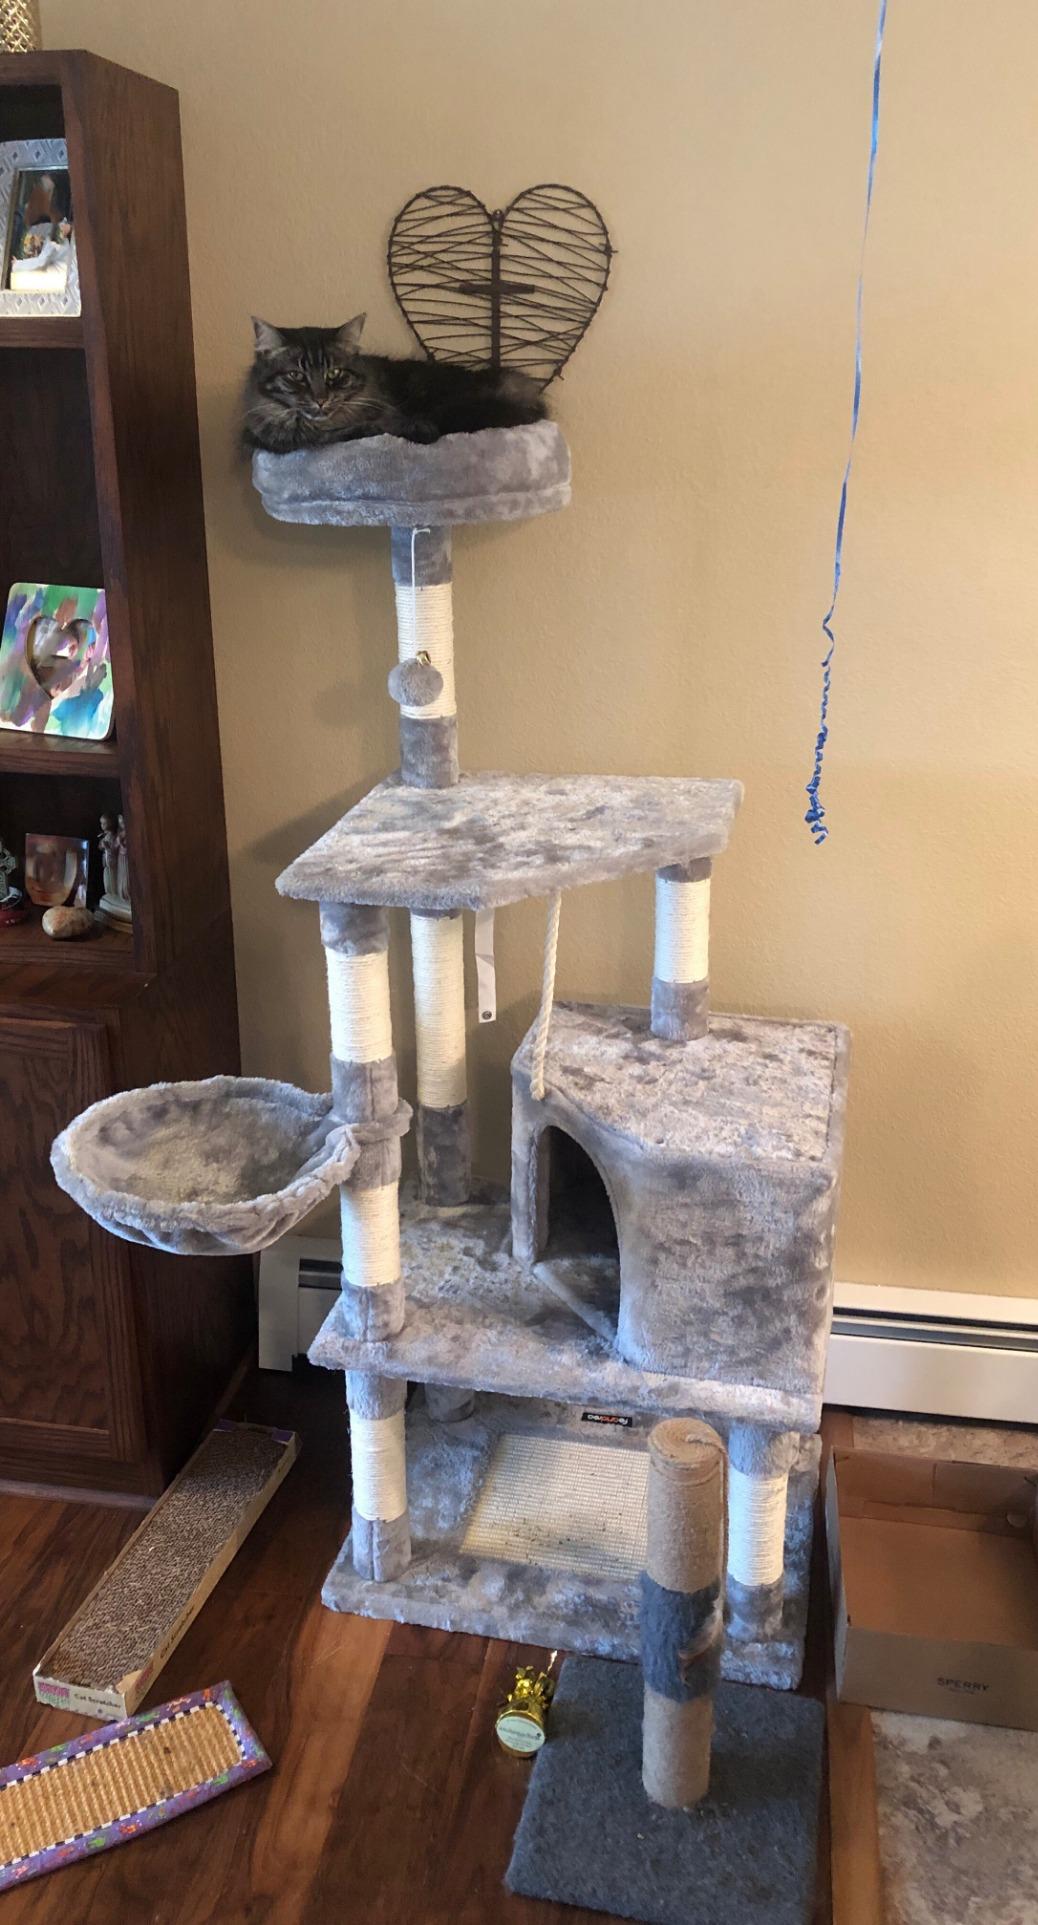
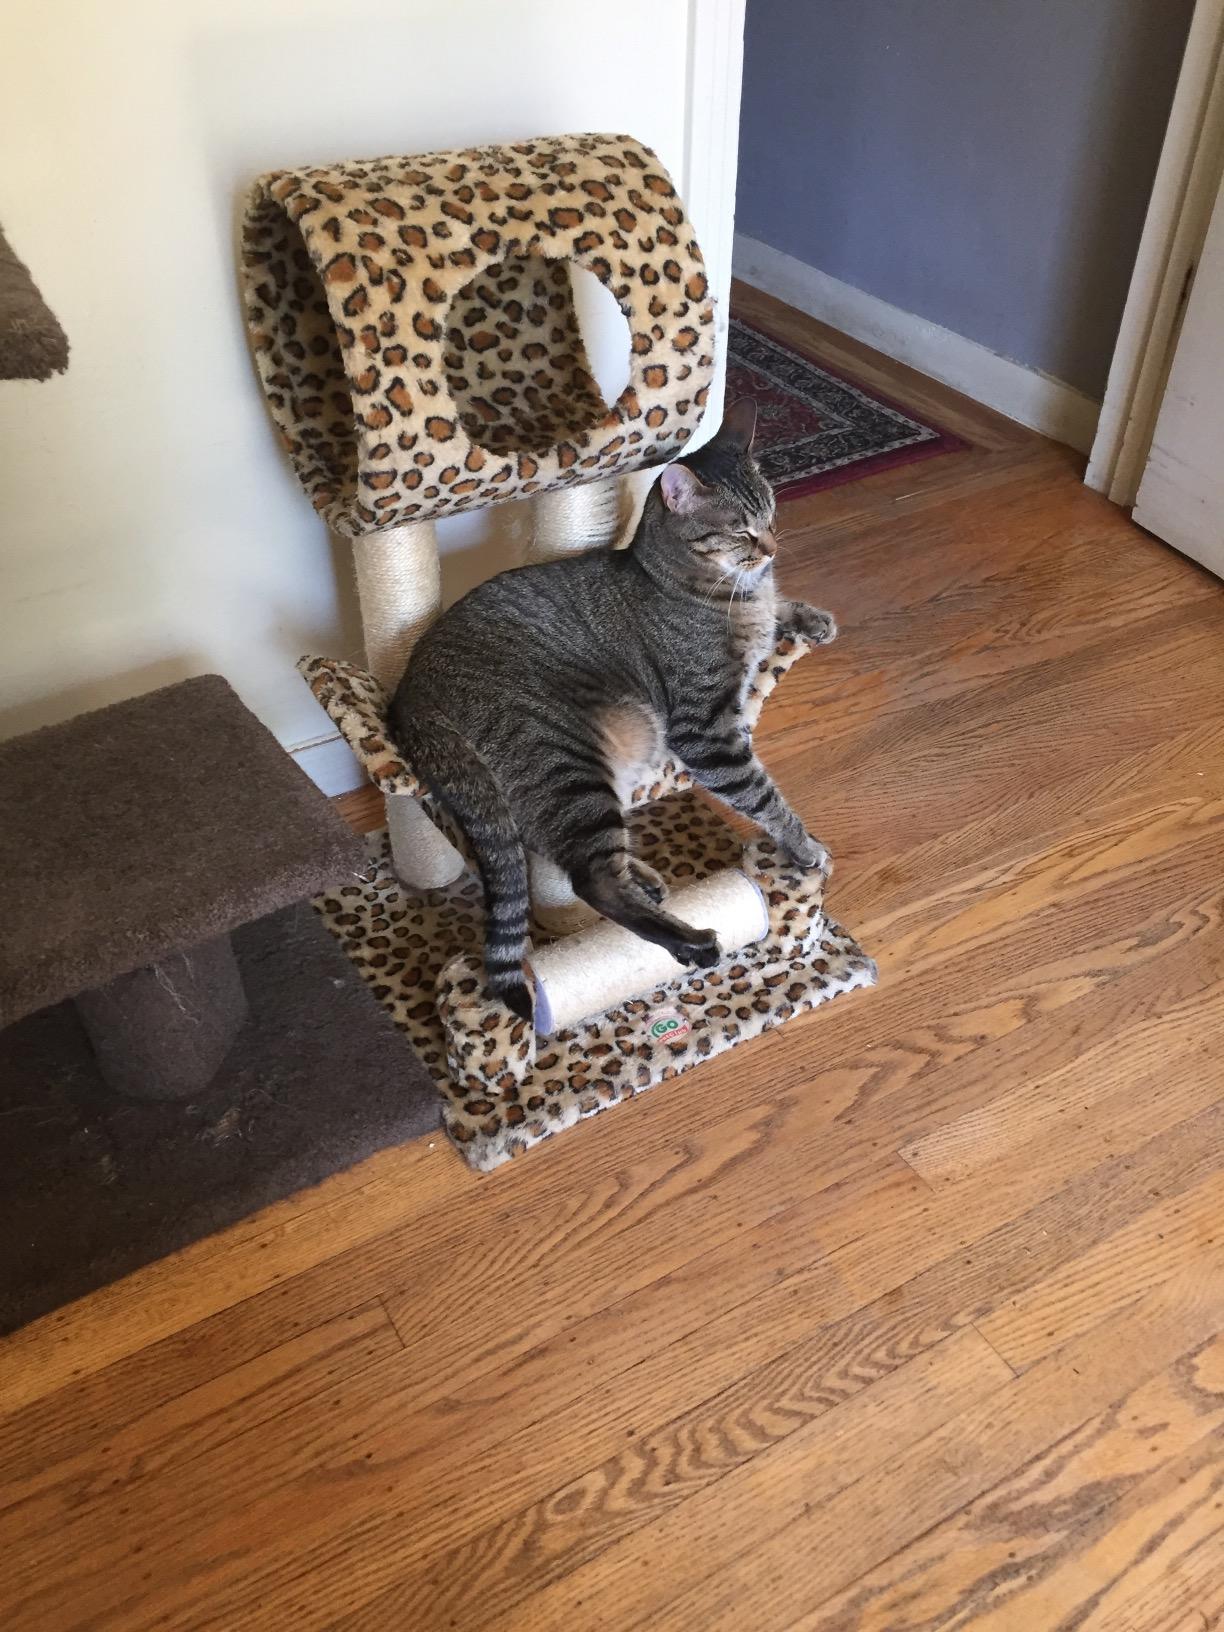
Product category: items_cat tree
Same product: no